Greg McElroy

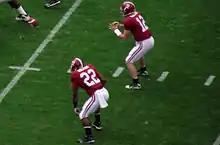
McElroy takes the snap out of the shotgun in the Iron Bowl in 2010.

McElroy led the Alabama Crimson Tide to a 10–3 record including a 49–7 win over Michigan State in the 2011 Capital One Bowl. His senior season began with a 5–0 start that was capped off by a 31–6 defeat of the Florida Gators on October 2. Alabama had defeated Duke, 62–13, on September 18.